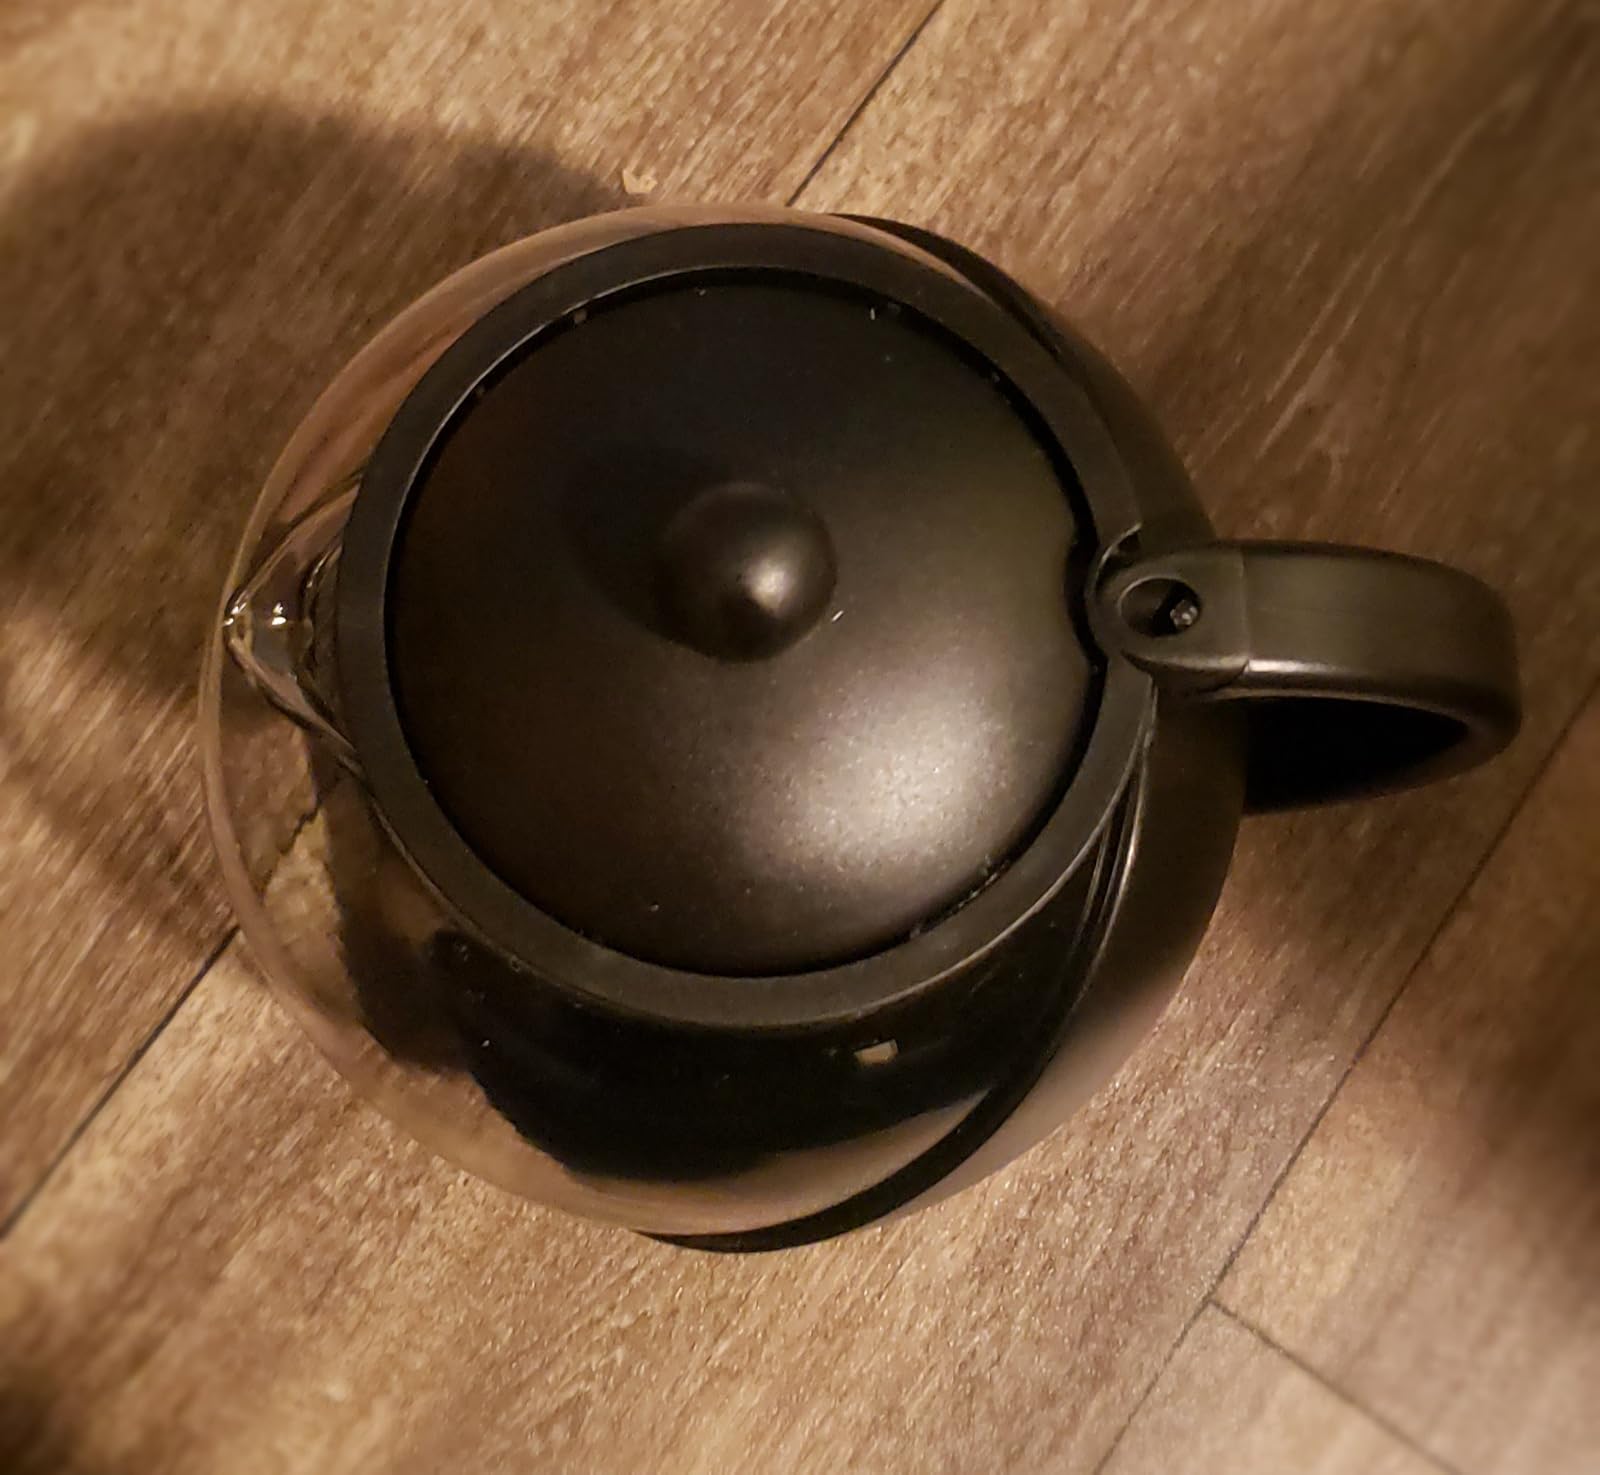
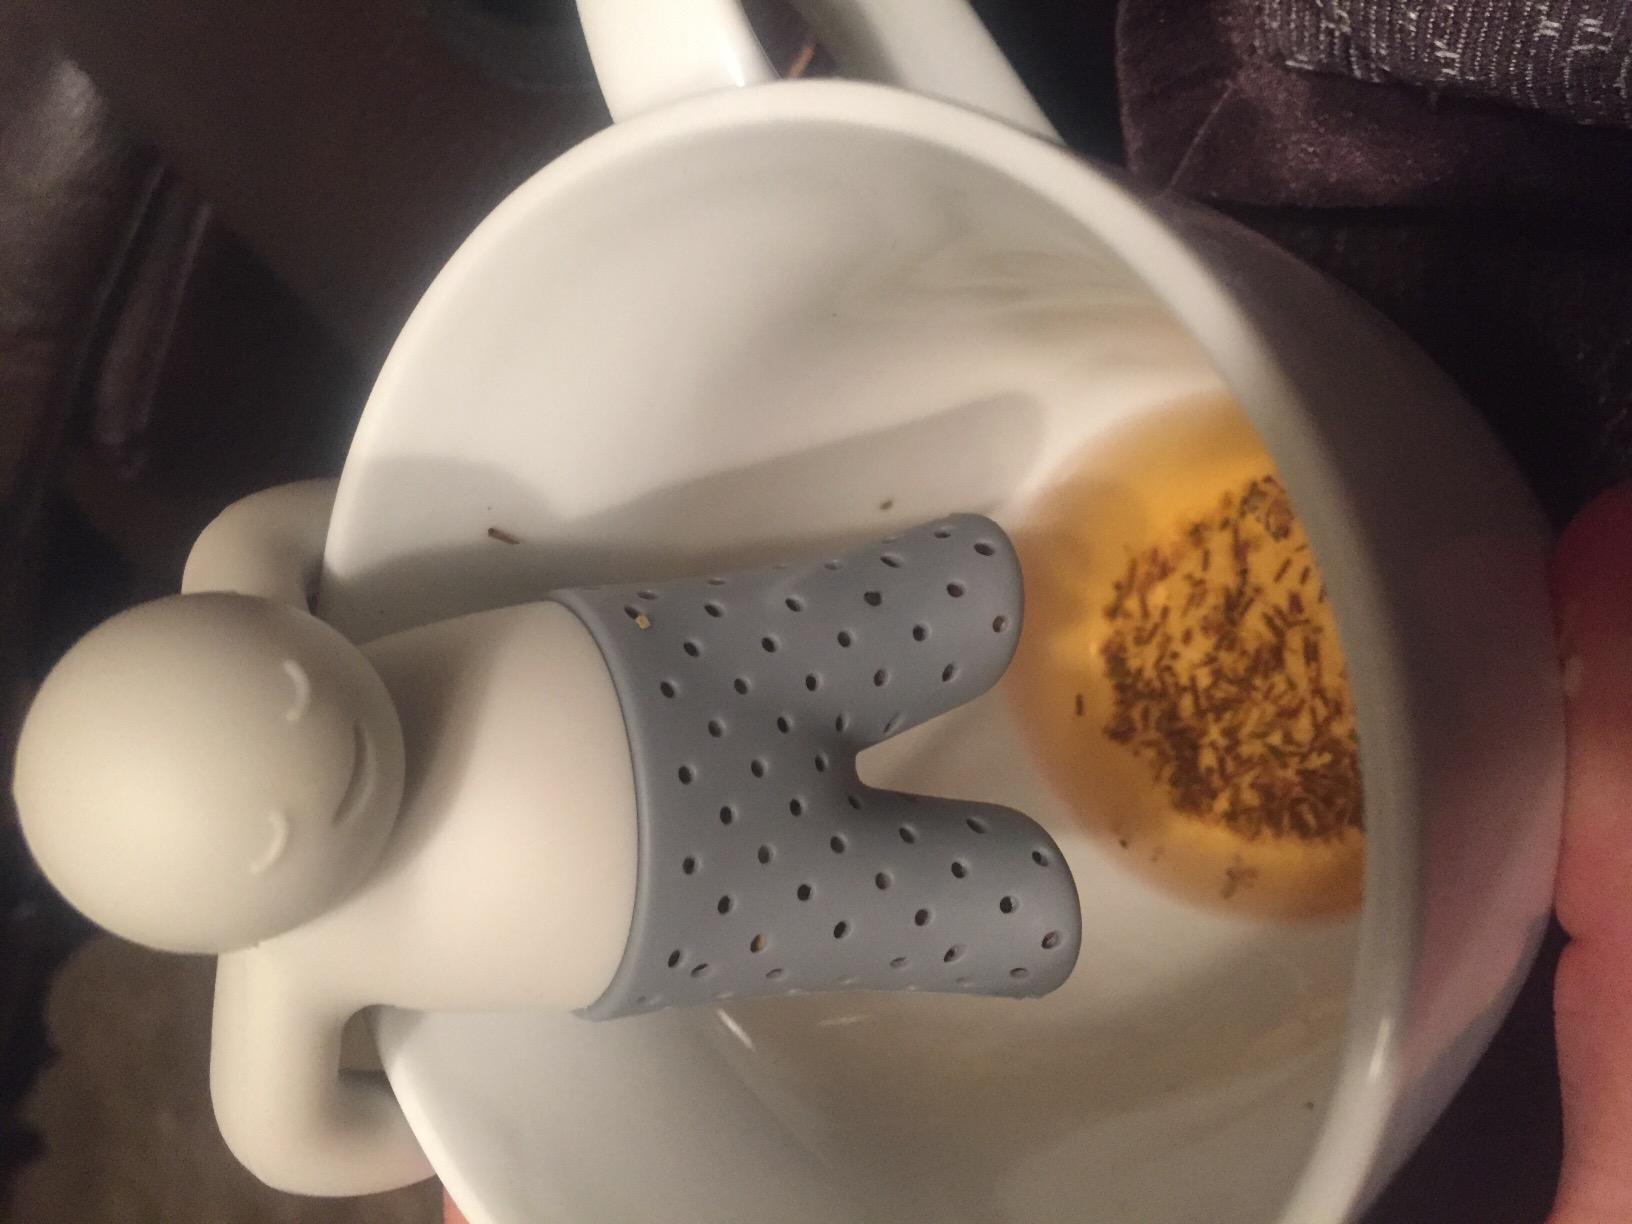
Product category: items_tea
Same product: no